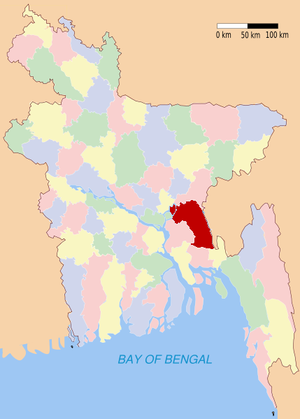
Comilla est un district du Bangladesh. Il est situé dans la division de Chittagong. La ville principale est Comilla.